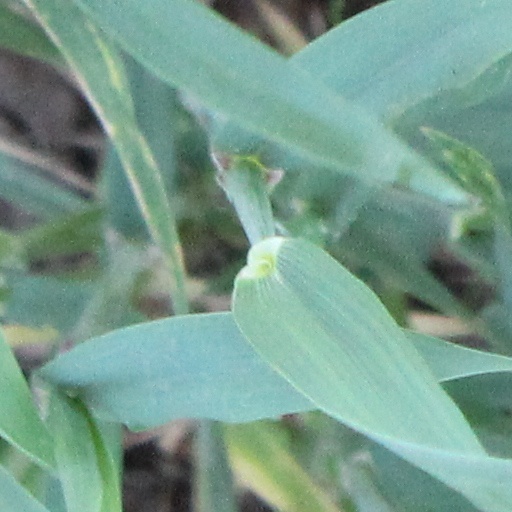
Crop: wheat